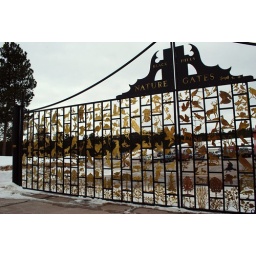
Lots of animals made from gold plates are inset in the gates.